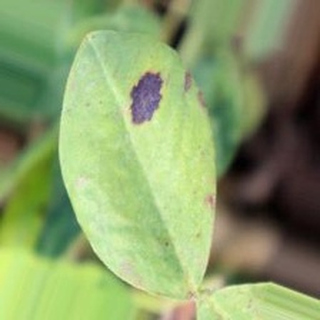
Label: groundnut_late_leaf_spot